William Speirs Bruce

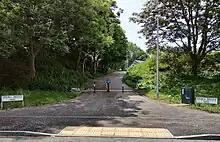
The Speirs Bruce Way in Granton, Edinburgh, Scotland, named for William Speirs Bruce

During mid-1887, Bruce travelled north to Edinburgh to attend a pair of vacation courses in natural sciences. The six-week courses, at the recently established Scottish Marine Station at Granton on the Firth of Forth, were under the direction of Patrick Geddes and John Arthur Thomson, and included sections on botany and practical zoology. The experience of Granton, and the contact with some of the foremost contemporary natural scientists, convinced Bruce to stay in Scotland. He abandoned his place at UCL, and enrolled instead in the medical school at the University of Edinburgh. This enabled him to maintain contact with mentors such as Geddes and Thomson, and also gave him the opportunity to work during his free time in the Edinburgh laboratories where specimens brought back from the "Challenger" expedition were being examined and classified. Here he worked under Dr John Murray and his assistant John Young Buchanan, and gained a deeper understanding of oceanography and invaluable experience in the principles of scientific investigation.